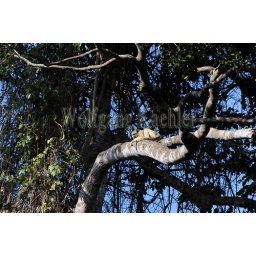
Brazil, northern pantanal, black and gold howler monkey in tree